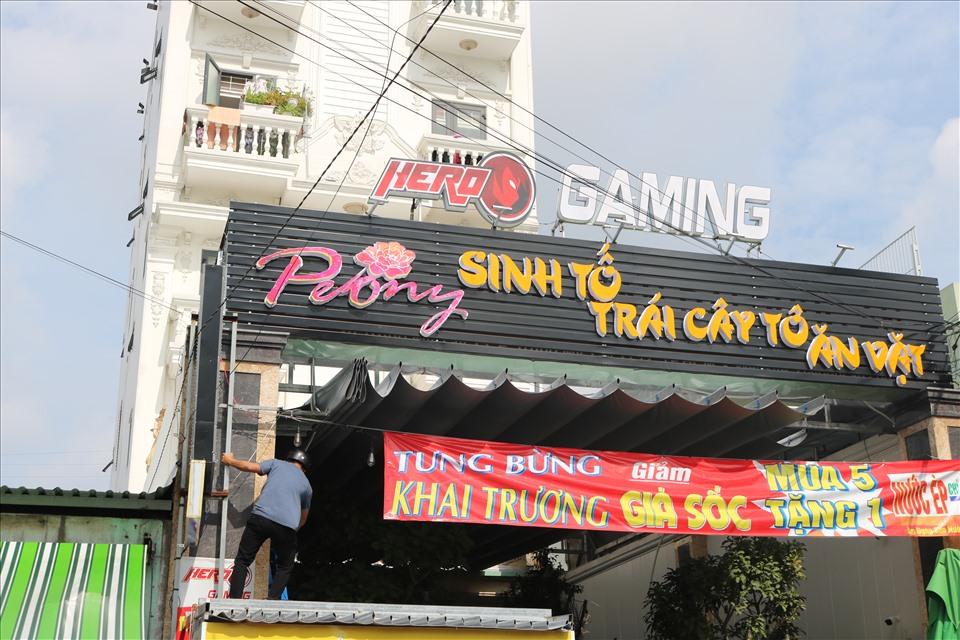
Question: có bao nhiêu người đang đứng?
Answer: một